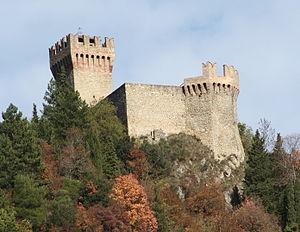
La vallée du Tronto est le vaste bassin versant du fleuve homonyme. Elle s'étend principalement, dans la région italienne des Marches, sur la majeure partie des communes de la province d'Ascoli Piceno. Elle affleure la province de Rieti dans le Latium, la partie septentrionale de la province de Teramo et quelques communes de la province de L'Aquila dans les Abruzzes.